94P/Russell

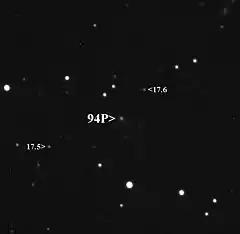
Comet Russell 4 imaged by Kevin Heider on 19 February 2010 while it was 2.2 AU from the Sun.

94P/Russell 4 is a periodic comet in the Solar System.